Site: brandenburg
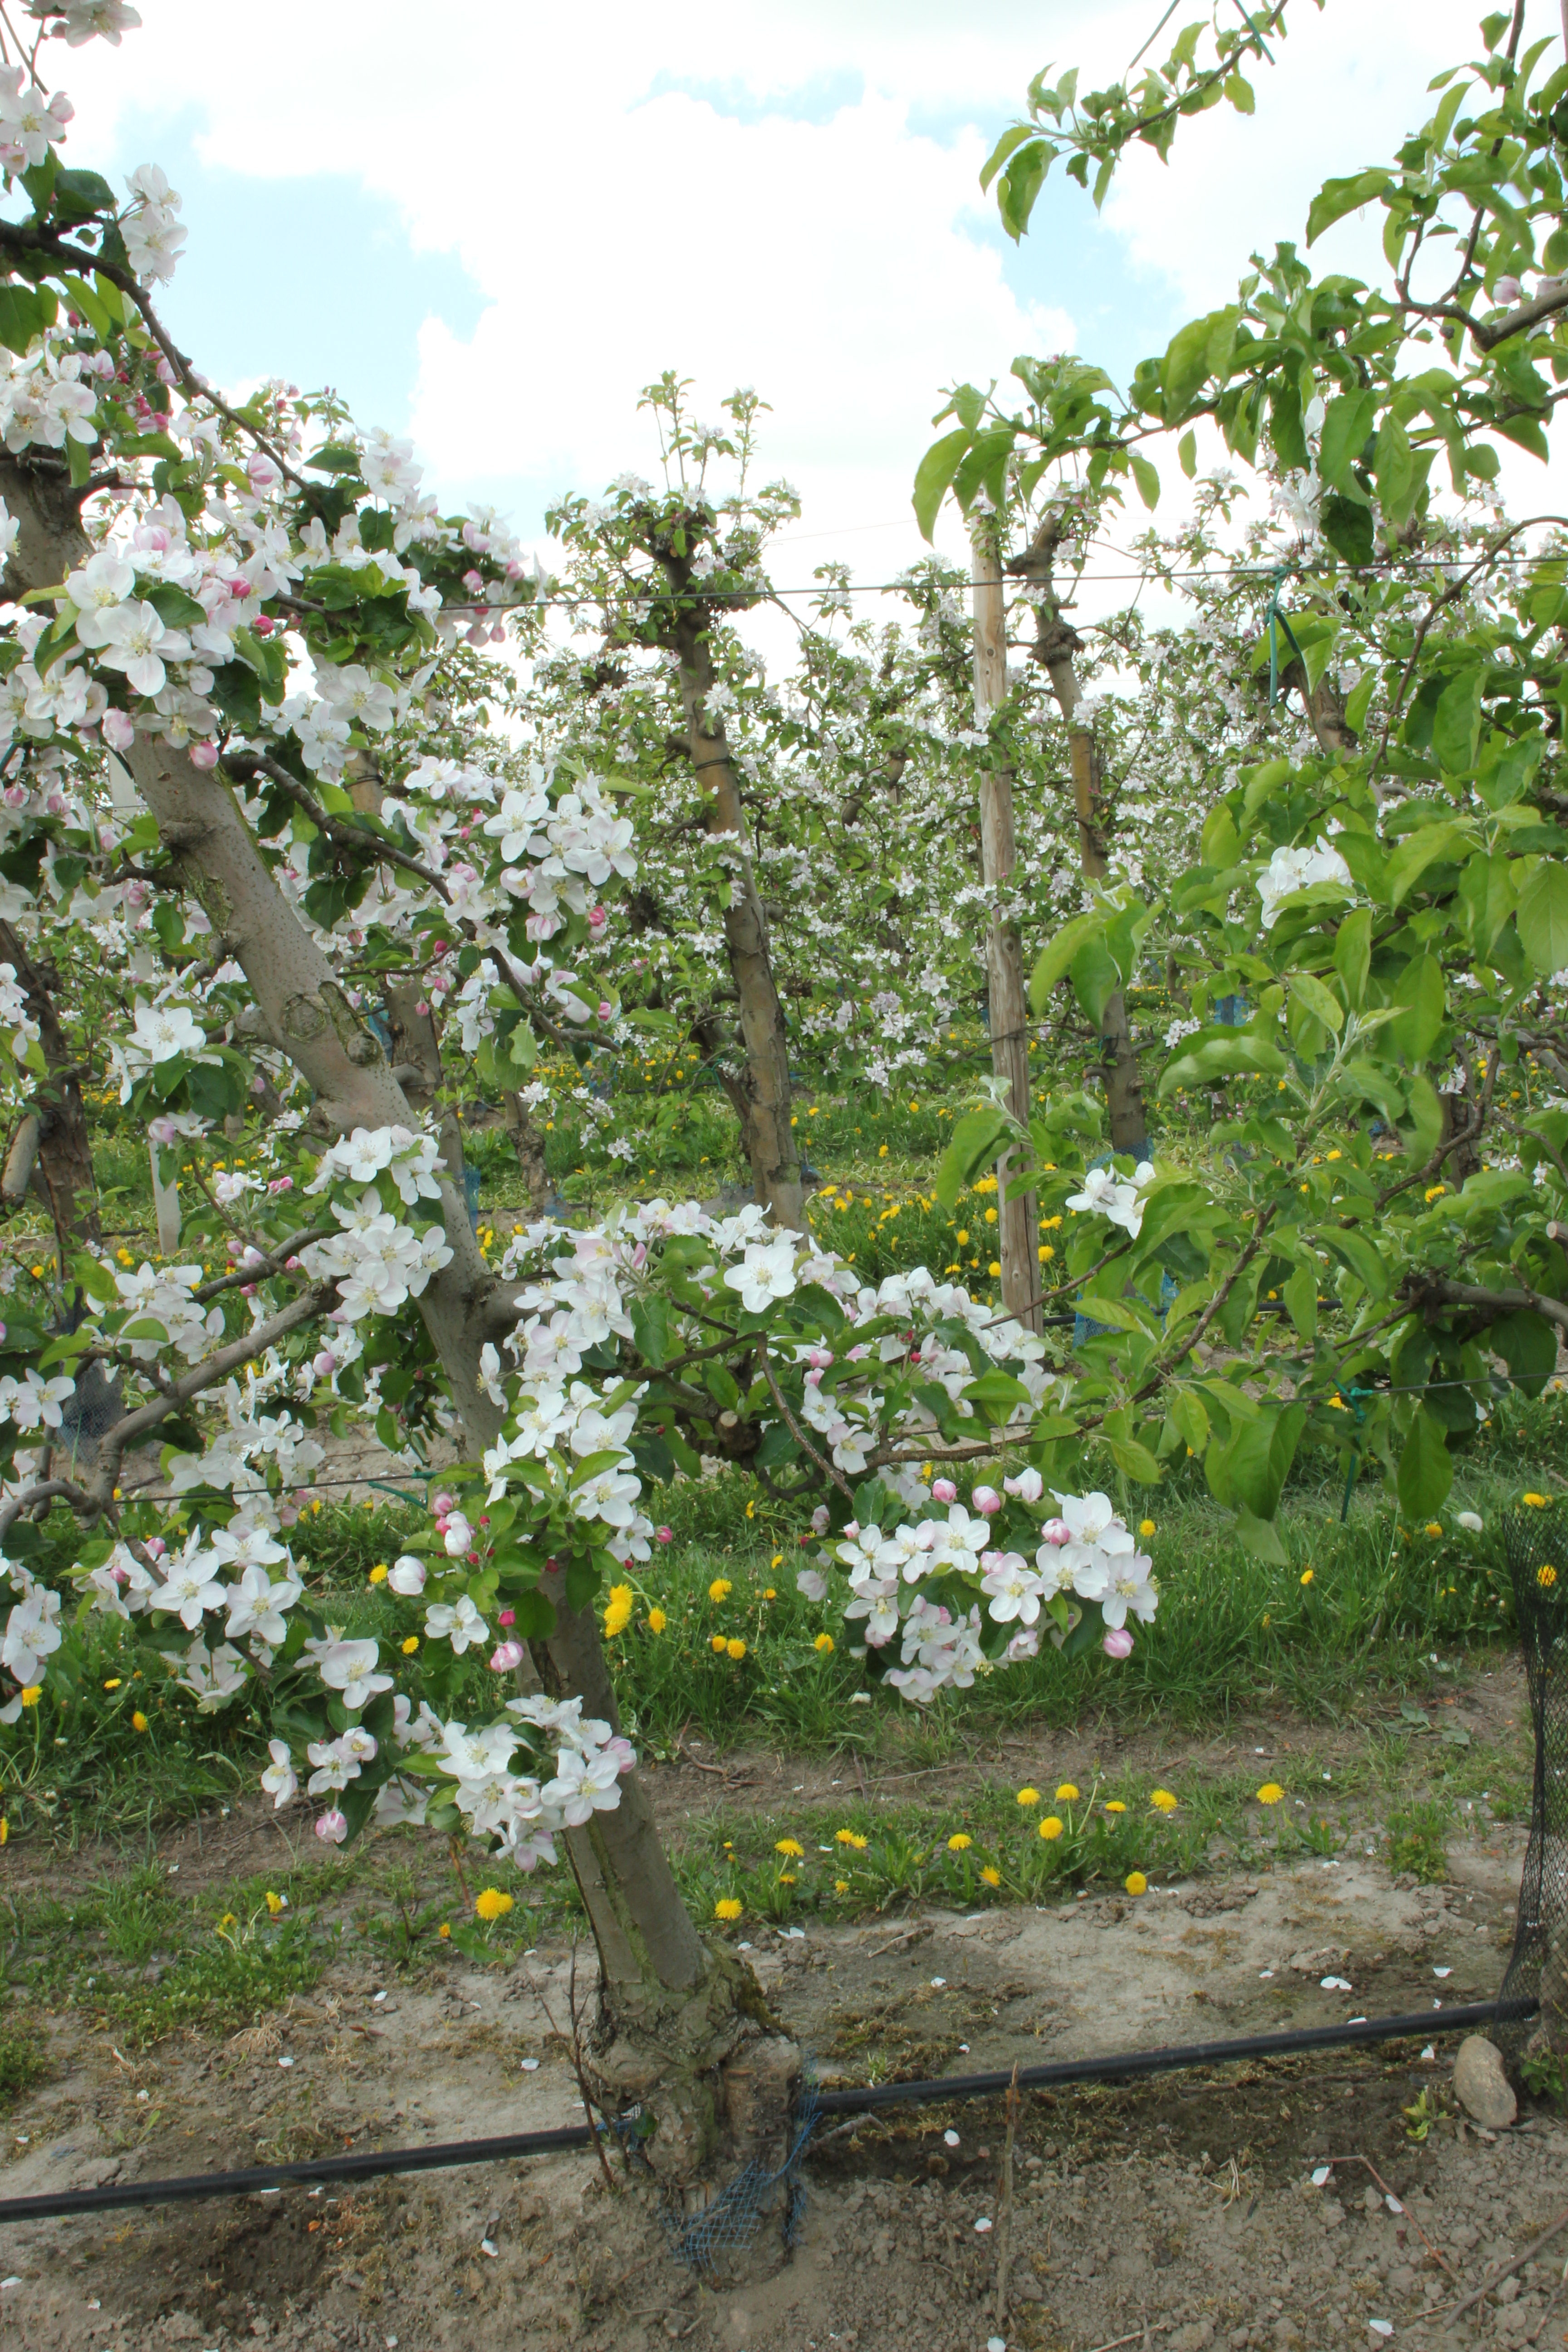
Growth stage (BBCH 65): Flowering